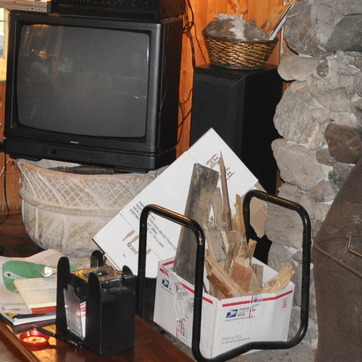
Material: paper